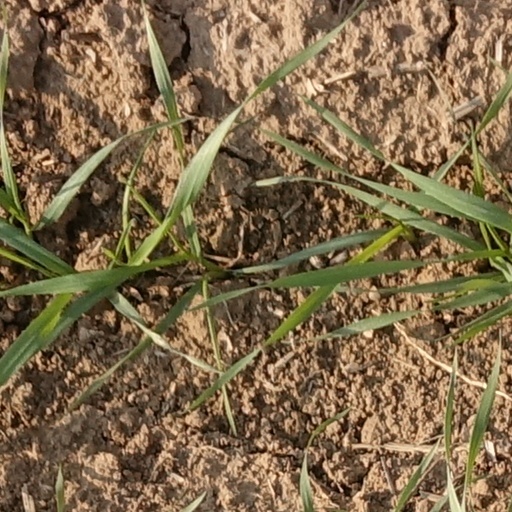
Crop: wheat